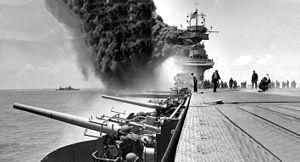
La classe Yorktown, est une classe de porte-avions de l'US Navy construits à partir de l'année 1934, jusqu'en 1941.